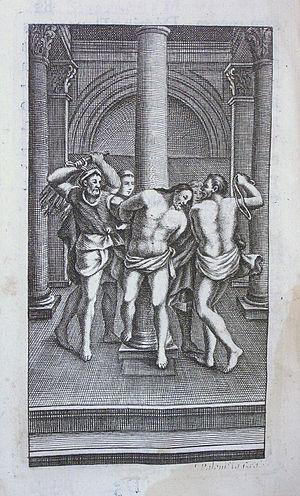
Juan Fernando Palomino y de Oropesa, est un graveur chalcographe espagnol, fils et disciple du graveur Juan Bernabé Palomino.